Towing sock

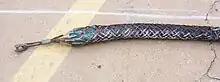
Towing sock

A towing sock or wire rope puller or wire pulling grip is a device that connects to the end of a cable, such as a power cable, in order to pull it through a tube or tunnel. It works by tightening around the cable when pulled, in the same manner as a Chinese finger trap. The towing sock is tubular and made of braided cable, open at one end and closed at the other where it connects to a tow line using an eye splice.